Puberty Blues (novel)

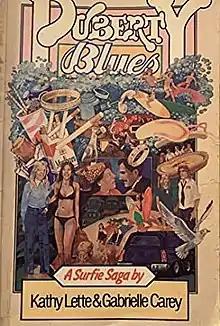
First edition

Puberty Blues (1979) is a novel by the Australian writers Gabrielle Carey and Kathy Lette. It is their first published book. It has long been controversial with adults but much sought out by teenagers for its depictions of adolescent sex. A film based on the novel was released in 1981. A television series based on the novel began airing in 2012.